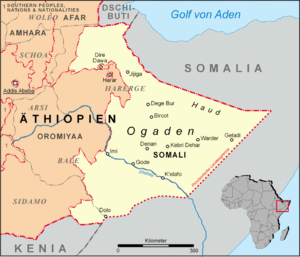
La guerre de l'Ogaden est une guerre qui oppose l'Éthiopie et la Somalie entre le 23 juillet 1977 et le 23 mars 1978. Le conflit débute avec l'invasion de l'Ogaden par les troupes de Siad Barre afin de constituer la Grande Somalie. Après une première phase du conflit favorable à l'armée somalienne, la situation se renverse en février 1978 et la guerre s'achève par une victoire éthiopienne. Se déroulant durant la guerre froide, ce conflit entraîne l'intervention des deux blocs.
Le ras Mekonnen Welde Mikaél, également connu sous son nom de cavalier Abba Qagnew est un homme politique et militaire éthiopien. Il est le père de Teferi Mekonnen, plus connu sous le nom de règne d'Haïlé Sélassié.